Evidence gap map

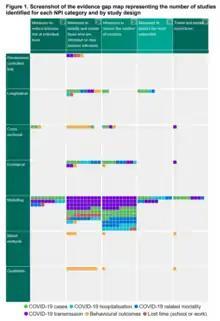
An evidence gap map which cross-references the types of study with types of NPI for COVID-19

An evidence gap map (EGM) is a systematic display of the evidence for a domain which highlights the lack of evidence in particular areas. The evidence gaps typically appear as holes in a matrix of cross-referenced results.